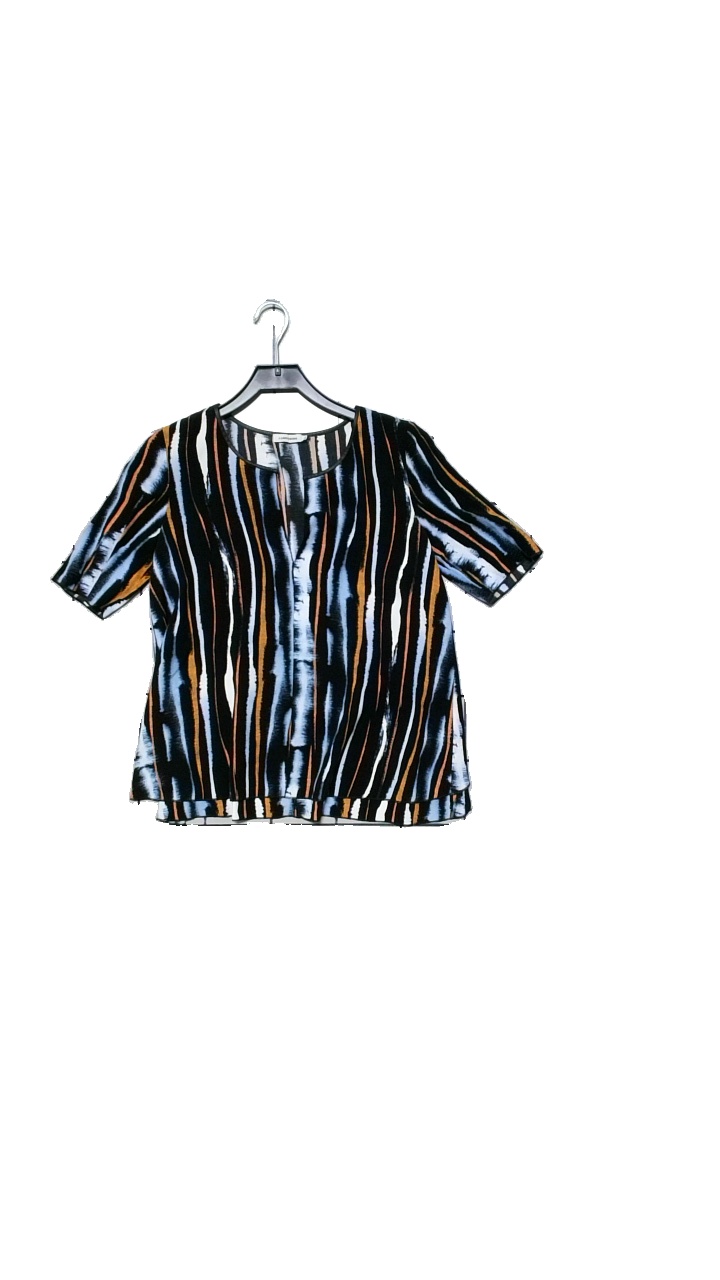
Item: Blouse (Ladies)
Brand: J.lindeberg
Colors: Blue, Black, Multicolor
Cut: Regular, Loose, C-collar
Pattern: Striped
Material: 100% viscose
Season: All
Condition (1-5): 4
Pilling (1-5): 4
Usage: Reuse
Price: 100-150